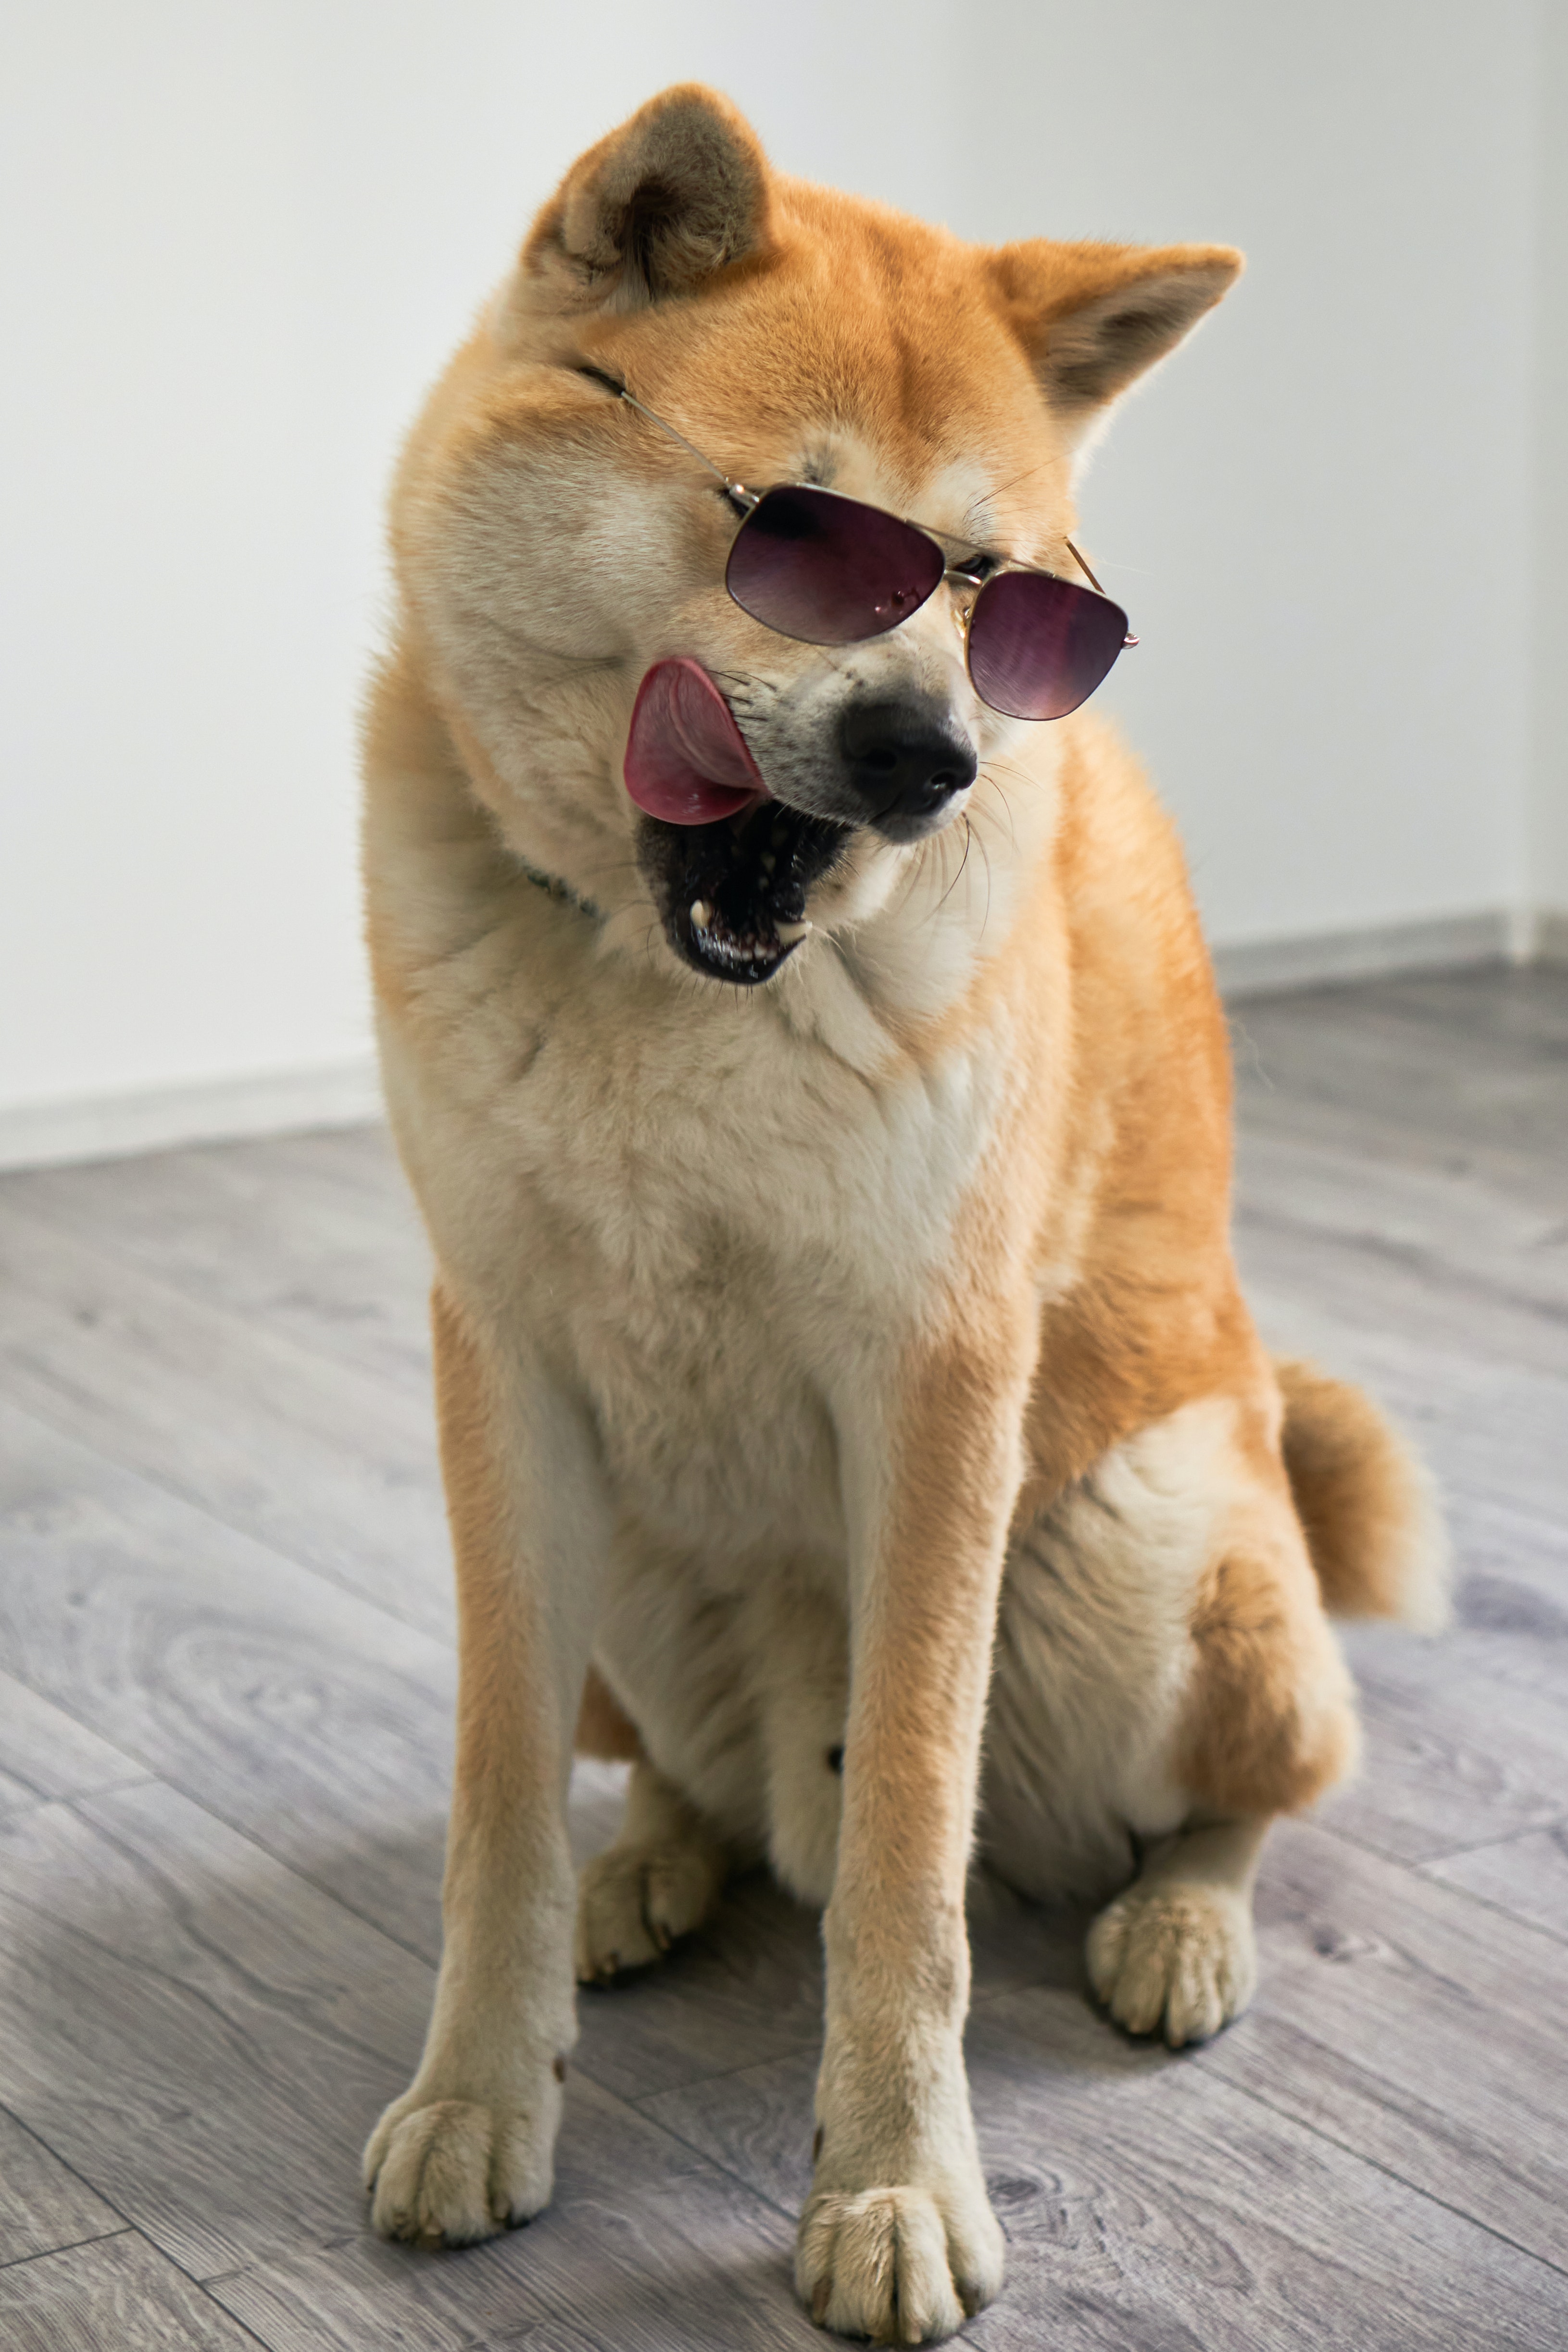
dog, carnivore, collar, dog breed, fawn, companion dog, whiskers, tail, snout, window, sporting group, felidae, fur, paw, terrestrial animal, canidae, working animal, Dog supply, flooring, wildlife, ancient dog breeds, non sporting group, door, wood